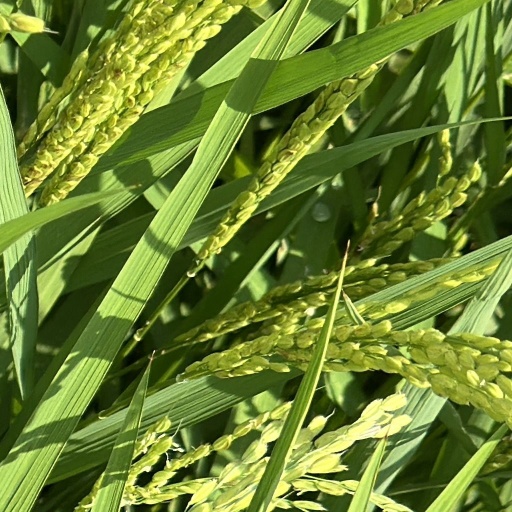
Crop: rice